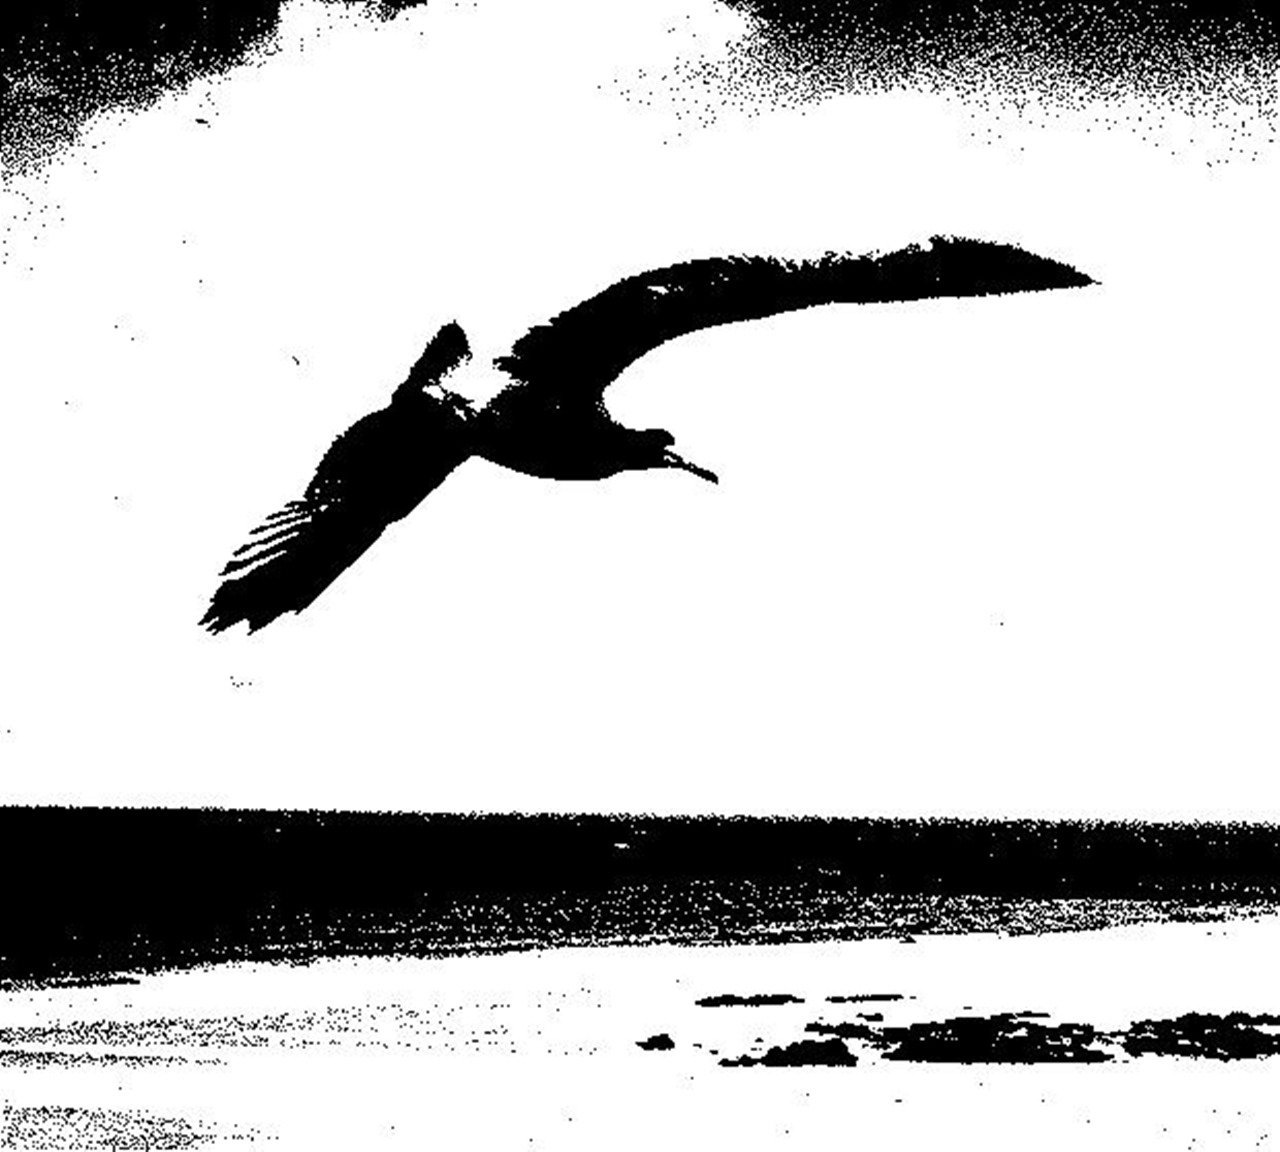
sea, coast, silhouette, bird, wing, black and white, sky, animal, seabird, flying, seagull, wildlife, wild, tropical, journey, flight, eagle, soaring, monochrome, nautical, sketch, drawing, illustration, wings, voyage, cartoon, monochrome photography, perching bird